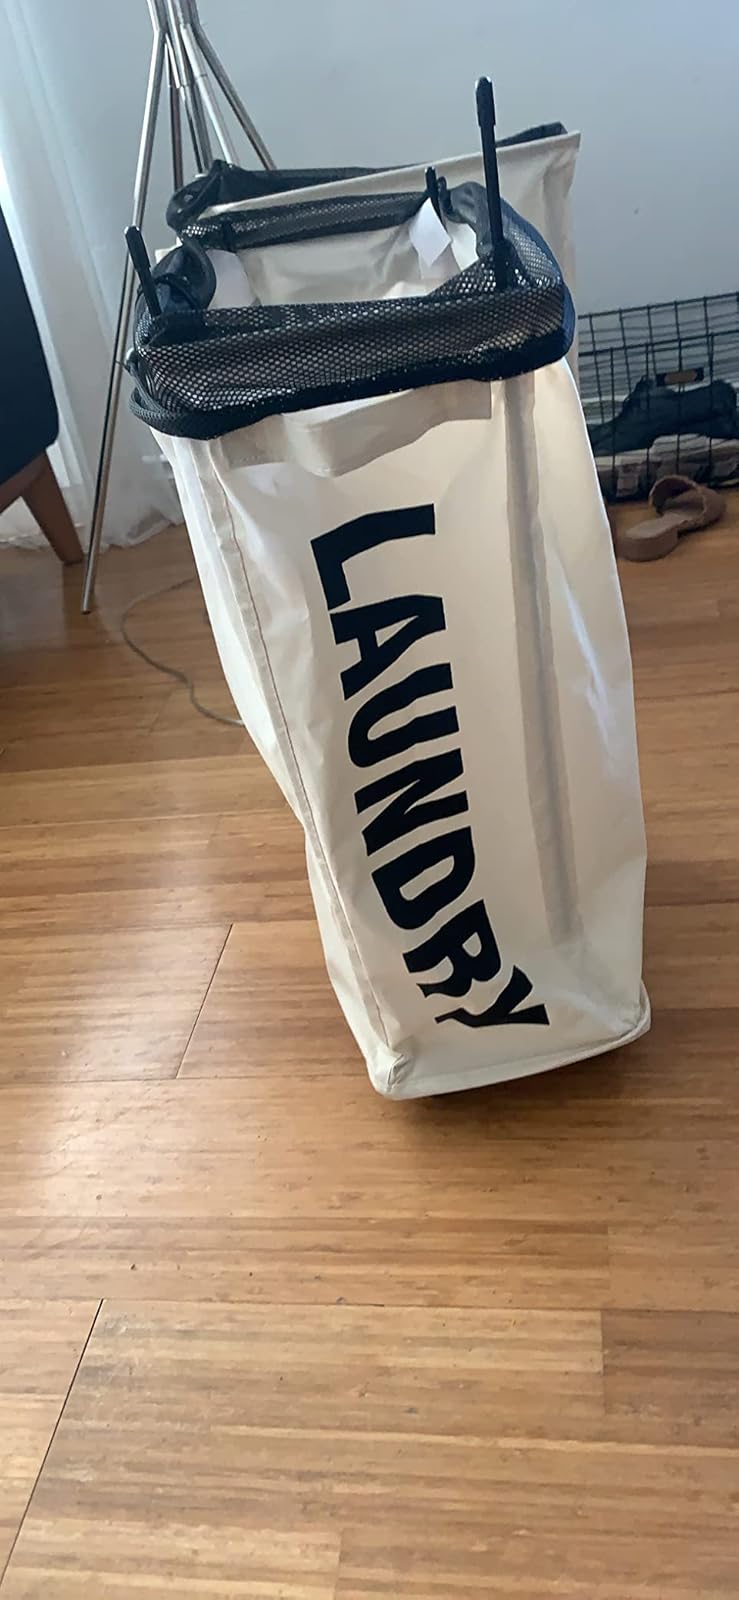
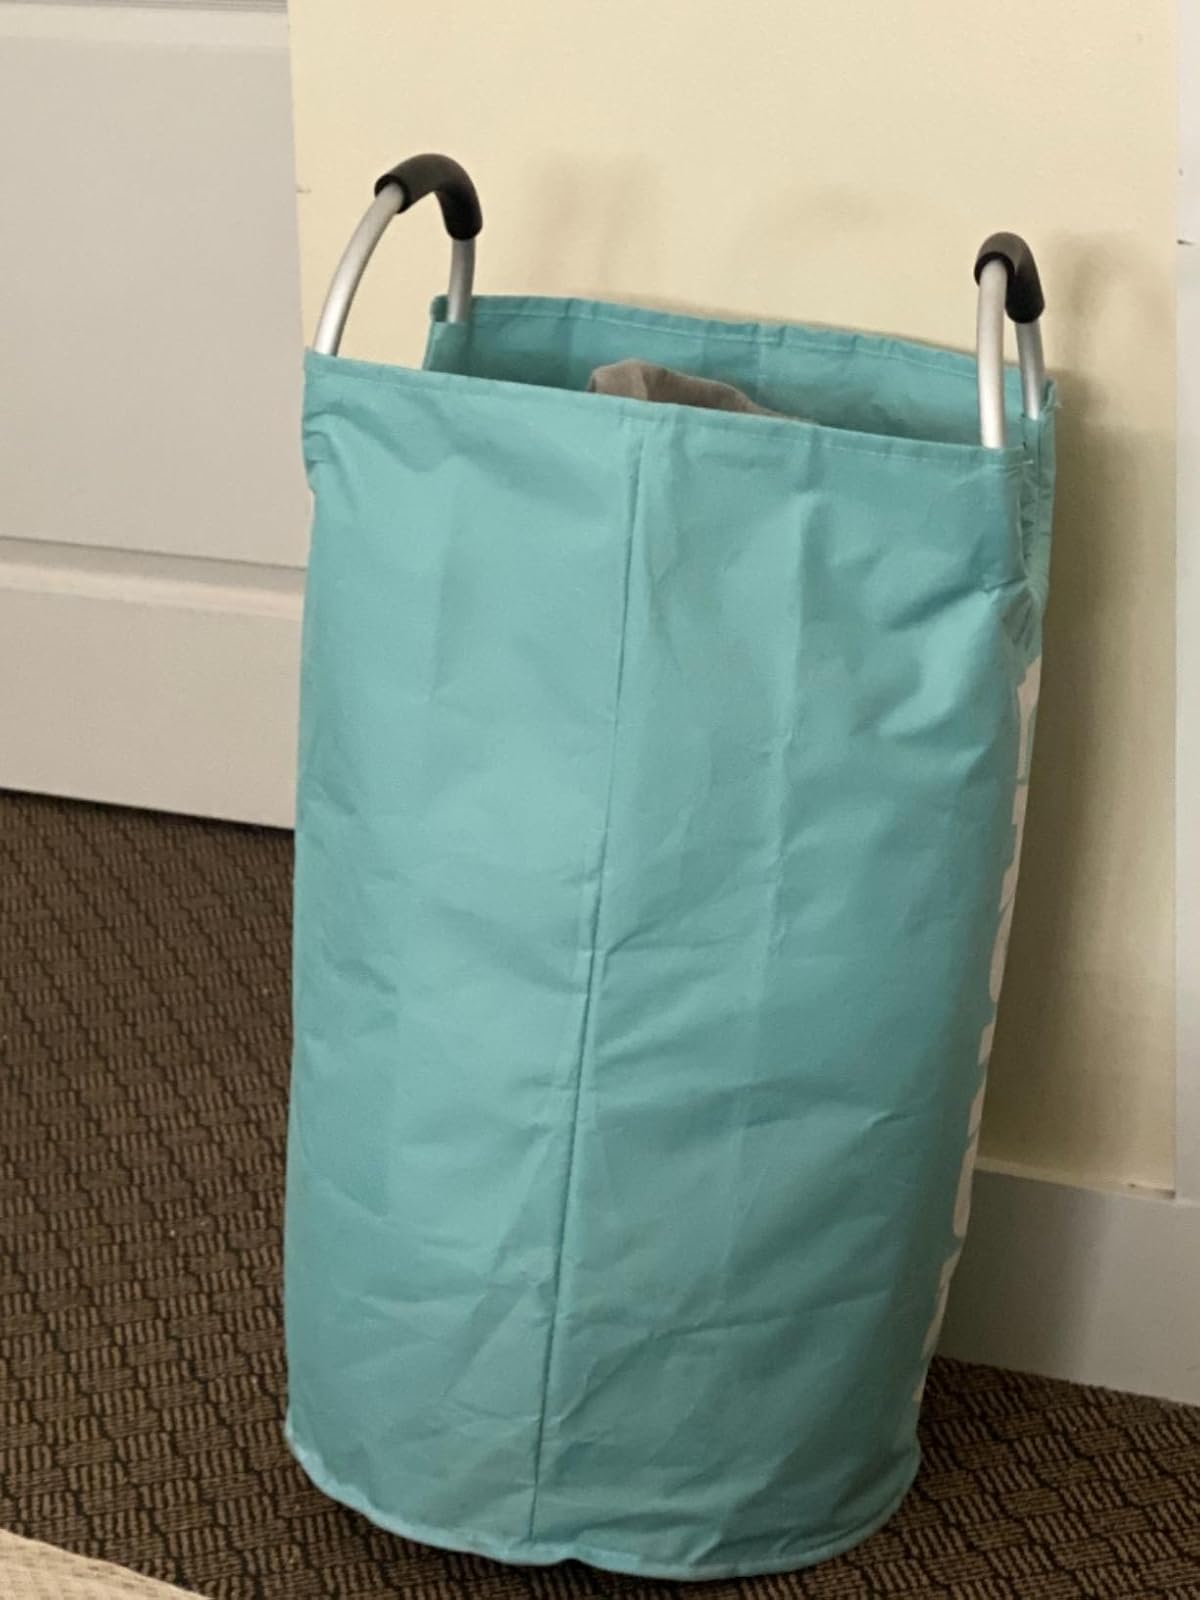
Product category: items_hamper
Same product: no